Jim McMullan

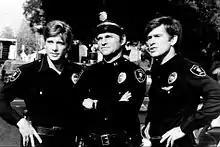
McMullan (right) with Dirk Benedict and Ted Hartley in 1974

James P. McMullan (October 13, 1936 – May 31, 2019) was an American actor from Long Island, New York, best known for his role as Dr. Terry McDaniel on the 1960s series "Ben Casey" and as Senator Andrew Dowling on the CBS primetime soap opera "Dallas".